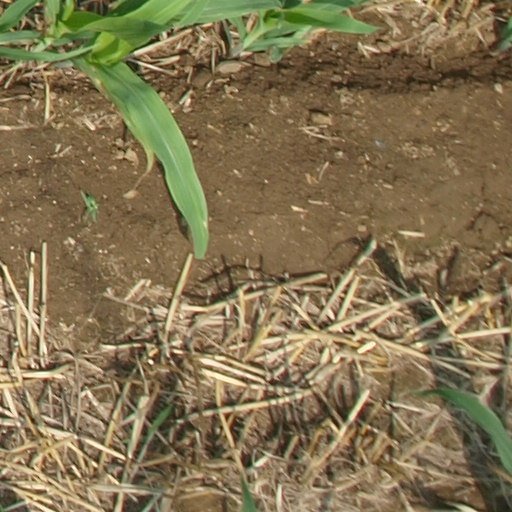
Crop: maize; corn